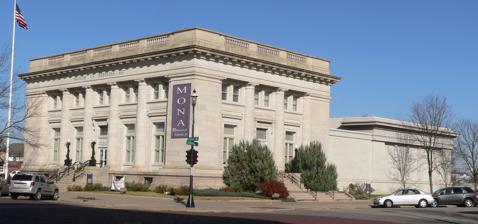
Building: Museum of Nebraska Art
Country: United States of America
Year built: 1976
United States historic place U.S. Post Office U.S. National Register of Historic Places Show map of Nebraska Show map of the United States Location 2401 Central Ave., Kearney, Nebraska Coordinates 40°41′59″N 99°4′52″W / 40.69972°N 99.08111°W / 40.69972; -99.08111 Built 1911 ( 1911 ) Architect James Knox Taylor Architectural style Neoclassical Revival Website https://mona.unk.edu/mona/ NRHP reference No. 81000368 Added to NRHP September 17, 1981 The Museum of Nebraska Art ( MONA ) is the official art museum of the state of Nebraska .  The museum is located in Kearney, Nebraska , and is administratively affiliated with the University of Nebraska at Kearney .  The official charter of MONA makes it home to the Nebraska Art Collection, which is home to works by artists who were born in Nebraska, have lived in Nebraska, or have some connection to Nebraska.  MONA also hosts regular rotating exhibitions by living or historic artists who have some connection with the state of Nebraska. History The Nebraska Art Collection was first created in 1976 but initially lacked a permanent home.  In 1985 a state-appointed commission settled on a historic post office building in Kearney which was built in 1911 but was badly outmoded and slated for demolition.  The Neoclassical architecture, marble interiors, and spacious, well-lit rooms attracted the attention of museum officials, who purchased the disused building and refitted it.  In 1986 MONA opened there in its new permanent location. The post office building was added to the National Register of Historic Places in 1981 as a fine example of the Neoclassical style, and is believed to be the oldest of its type in Kearney. Collection "Girl in Wedding Gown", a portrait of Eulabee Dix by Robert Henri in the museum's permanent collection The Nebraska Art Collection covers over 175 years of art and art history.  Many historic artists with Nebraska connections have their work in the permanent collection, such as Alice Eliza Cleaver , Robert Henri , John Philip Falter , and Frank Rinehart .  MONA is also home to works by more modern artists, like Thomas Hart Benton , Wright Morris , and Leonard Thiessen, as well as living artists such as Jun Kaneko and Jane Golding Marie. Additionally, the Collection includes works by artist explorers who documented early Native American life and natural history in Nebraska, including George Catlin , John James Audubon , and Karl Bodmer .  Exhibitions of these artists are often supplemented with art and historical artifacts from other Nebraska museums, including the Stuhr Museum of the Prairie Pioneer , Joslyn Art Museum , and the University of Nebraska State Museum . MONA and the Nebraska Art Collection also play host to rotating exhibitions by currently active Nebraska artists who are building reputations but do not yet have their work in permanent collections.  Notable exhibition participants have included polymer artist Sandra Williams, photographer Roger Bruhn, and sculptor Elizabeth Kronfield. Special programs In addition to its role as a museum, MONA is host to several special programs. It cultivates close relationships with public schools and frequently has students in for art viewing, hands-on art-making events, and summer art camps.  MONA also has periodic art-making classes for adults, usually in the summer.  The museum usually participates in Christmas activities put on by downtown Kearney merchants, and has hosted evening fairs where Nebraska artists and artisans sell small art objects. MONA is host to ARTreach, a program of touring art exhibitions throughout Nebraska.  Host organizations pay a nominal fee and are permitted to host an exhibition for four to six weeks.  The exhibitions are drawn from the permanent collection, not the rotating exhibitions.  Most ARTreach exhibitions are organized around themes, including Women Artists from the MONA Collection , Images of Land , and Afro Psalms . In recent years MONA has also played host to the Reynolds Readers and Writers Series, organized by Charles Fort .  This series brings writers, novelists, and storytellers to Nebraska for public readings and classes.  The series is primarily organized and funded by the University of Nebraska at Kearney , and the visiting artists participate in creative writing classes on campus in addition to their evening readings at the museum. References